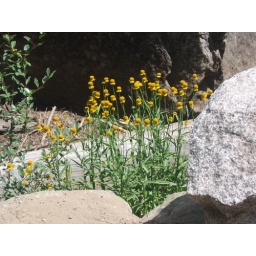
Little yellow flowers amongst the granite -which abounds in Yosemite.